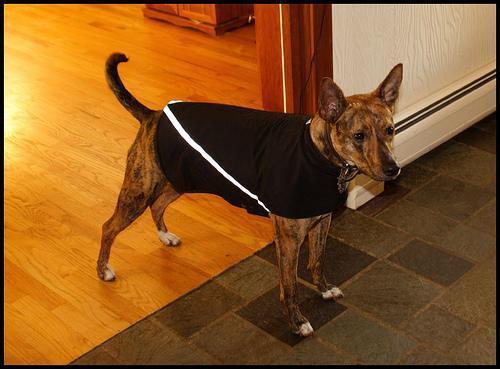
basenji